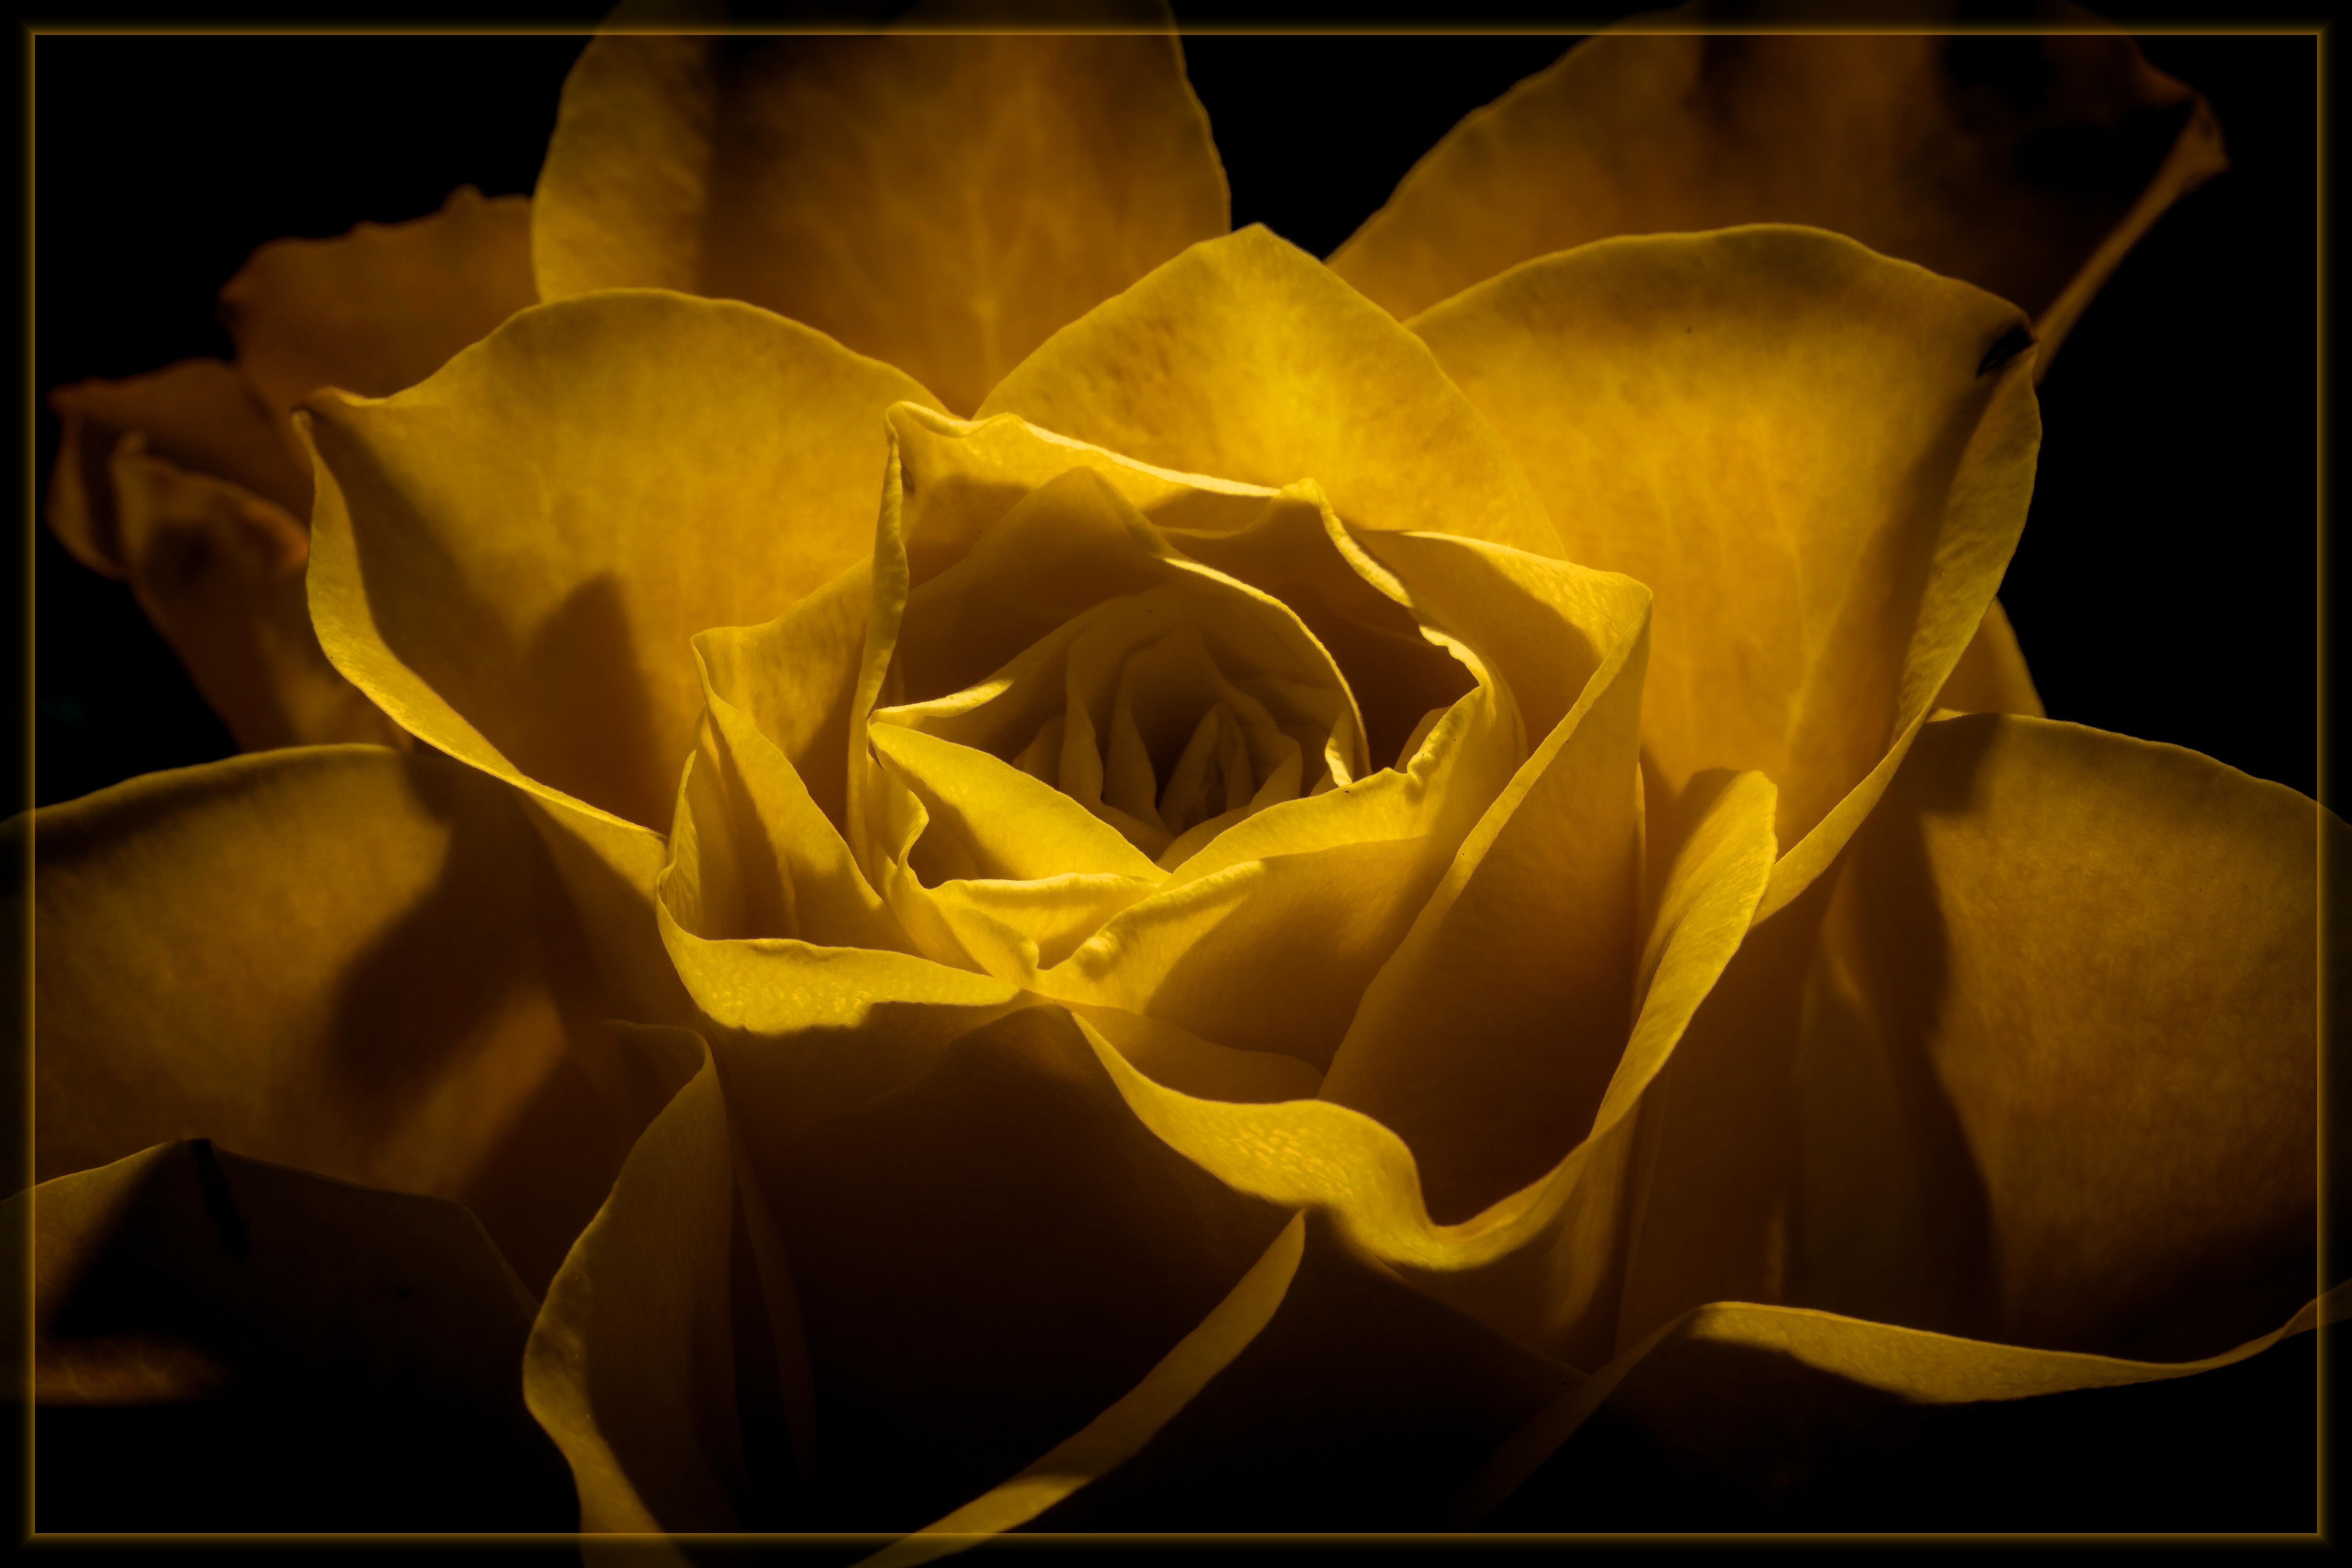
nature, blossom, light, plant, sunlight, flower, petal, bloom, rose, darkness, yellow, close, flora, yellow flower, close up, macro photography, flowering plant, garden roses, rose family, still life photography, plant stem, computer wallpaper, rose order